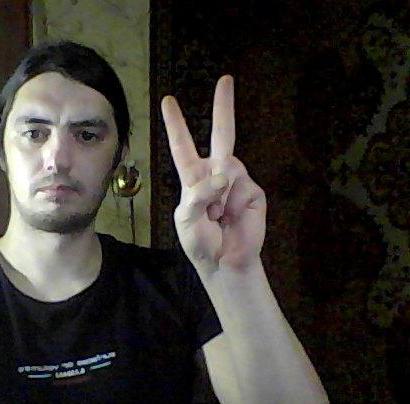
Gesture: peace